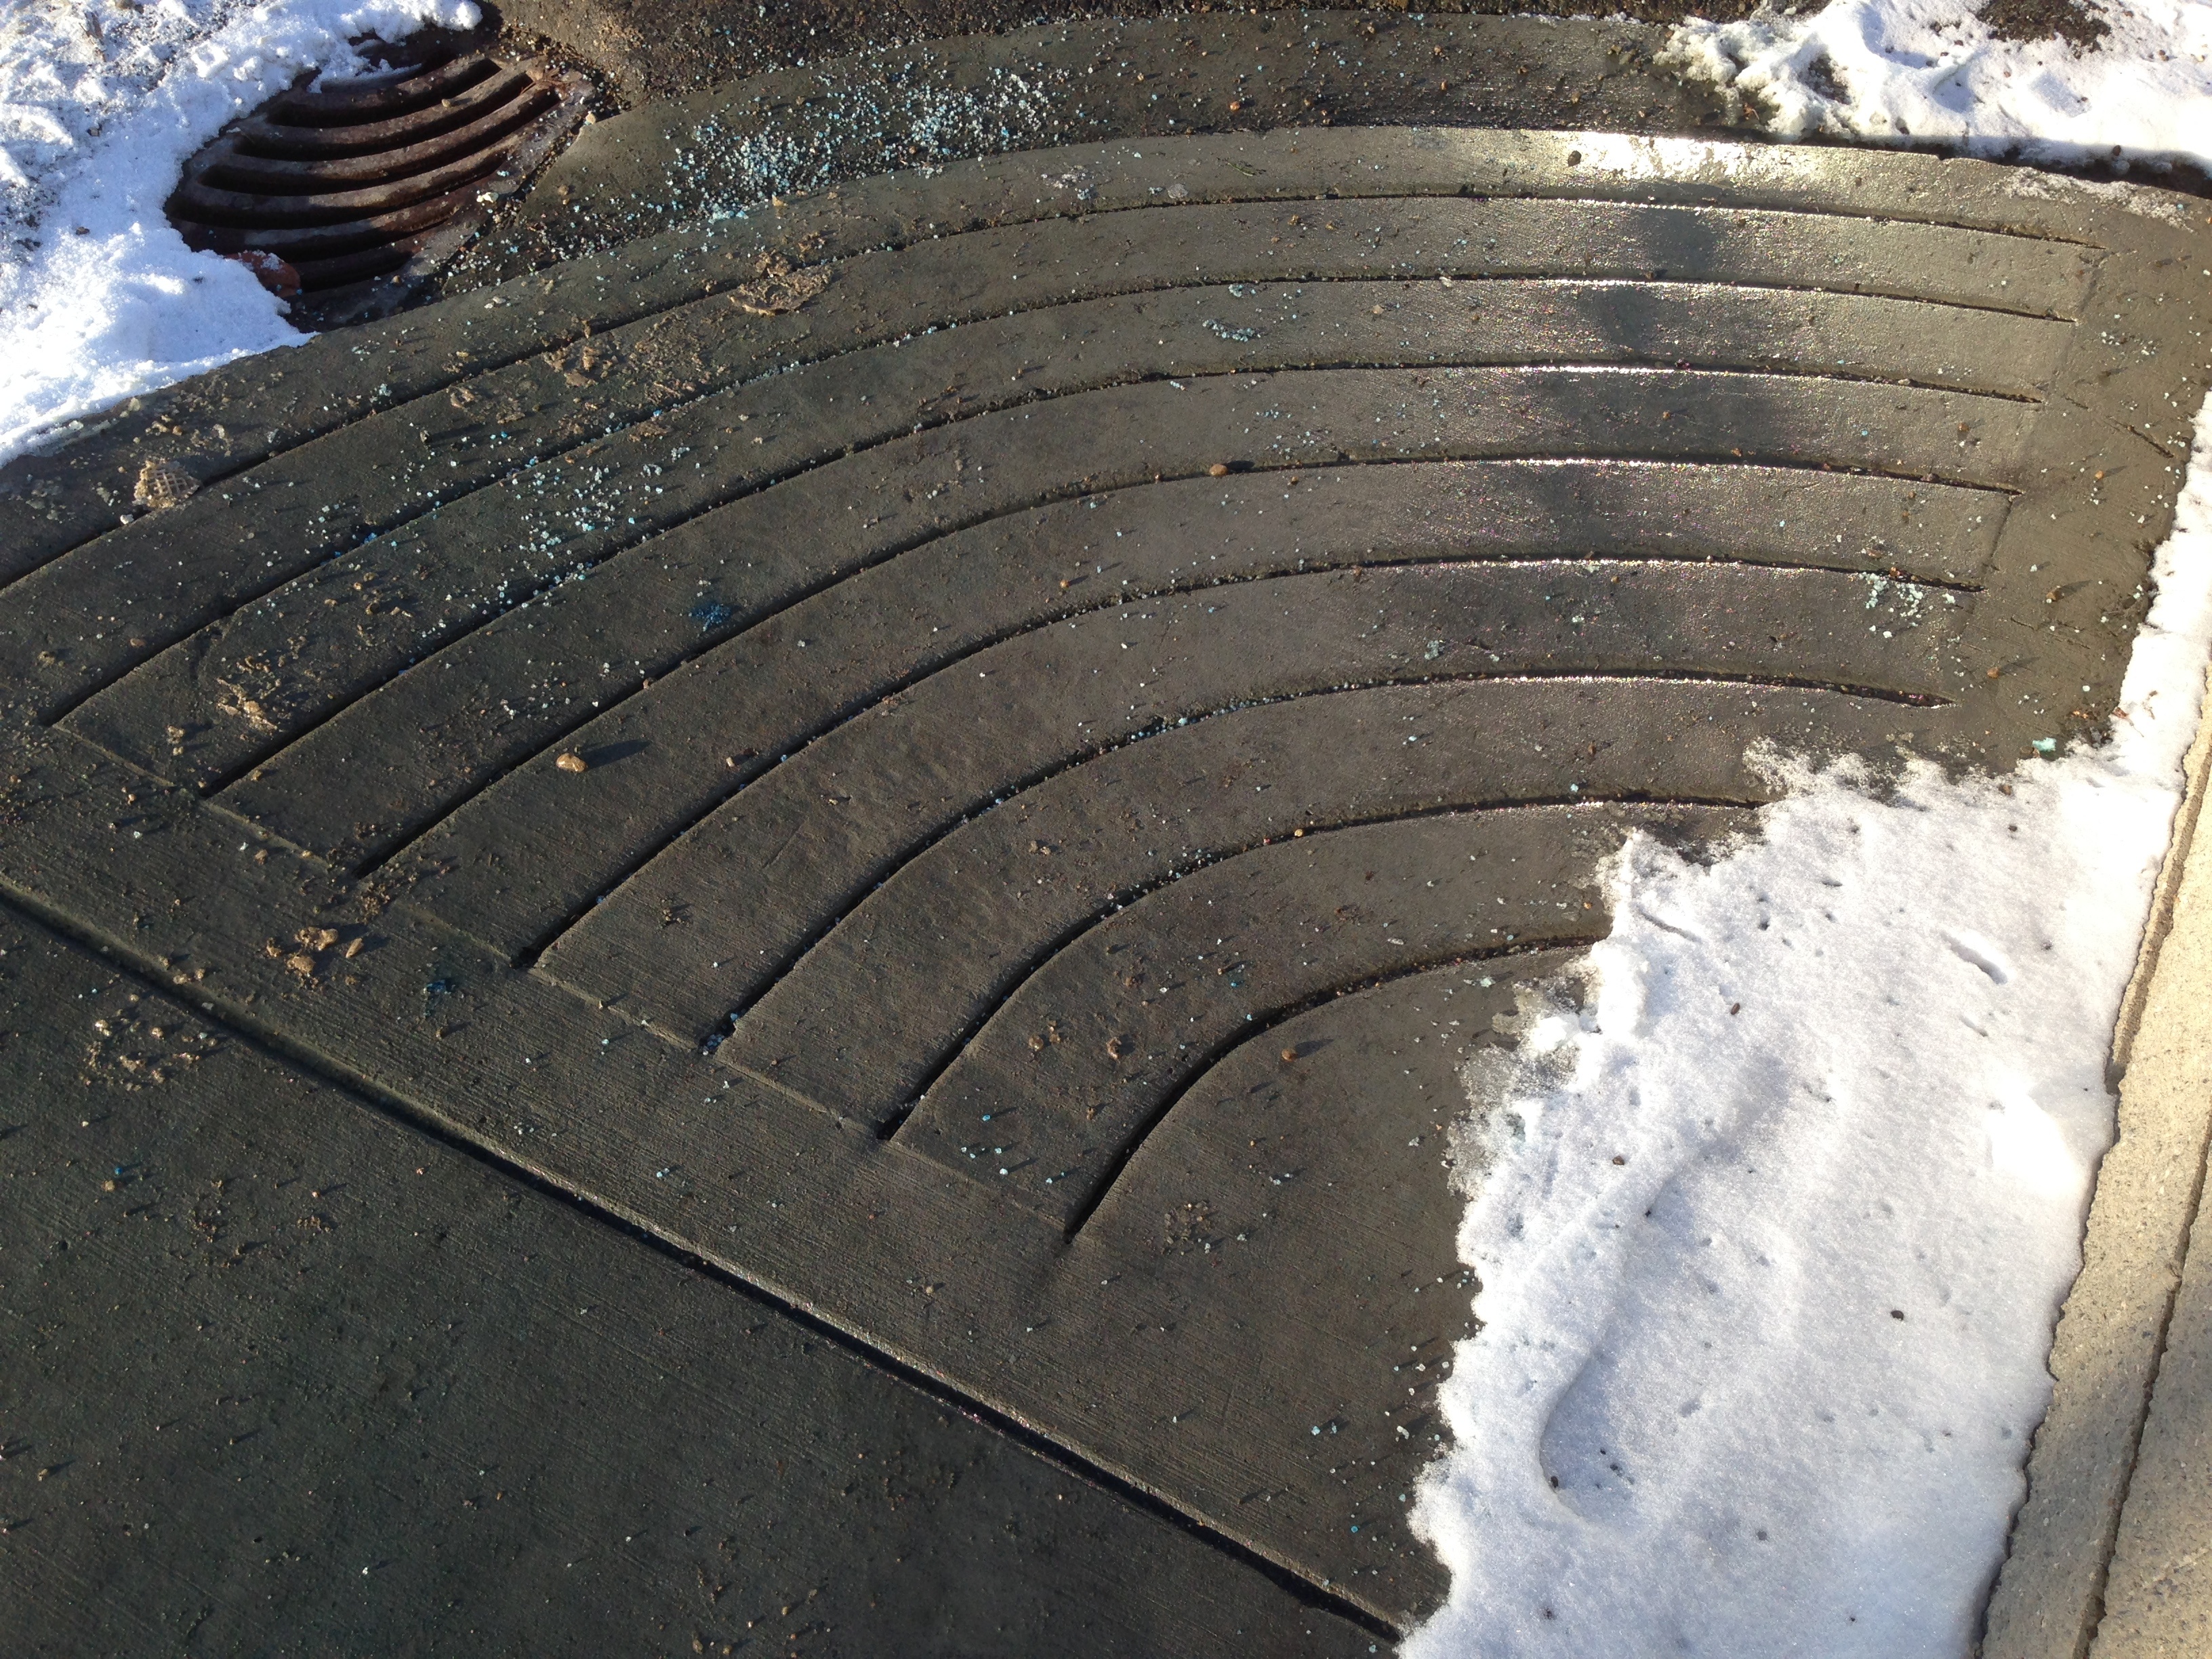
floor, roof, asphalt, material, tire, rss, road surface, outdoor structure, automotive tire